Aztecs

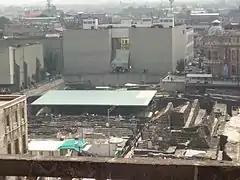
Great Temple in Historic center of Mexico City

The excess supply of food products allowed a significant portion of the Aztec population to dedicate themselves to trades other than food production. Apart from taking care of domestic food production, women weaved textiles from agave fibers and cotton. Men also engaged in craft specializations such as the production of ceramics and obsidian and flint tools and of luxury goods such as beadwork, featherwork, and the elaboration of tools and musical instruments. Sometimes entire calpollis specialized in a single craft, and in some archeological sites large neighborhoods have been found where- only a single craft specialty was practiced.